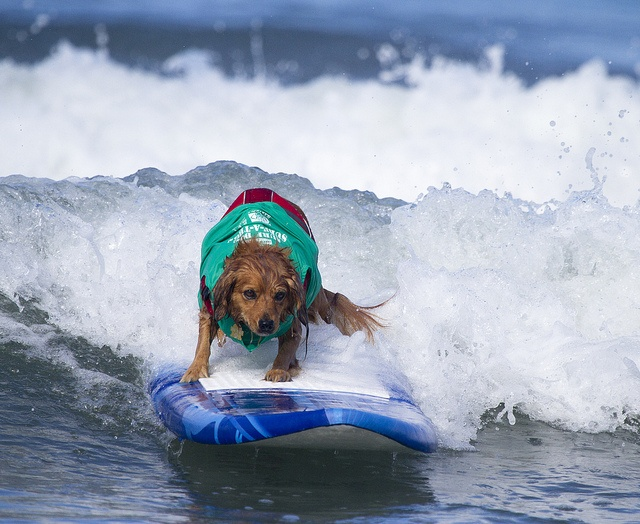
The brown dog is riding a wave on a blue surfboard.
The dog is wearing a life jacket and surfing.
An athletic dog is standing on a surf board.
a dog wearing a lifejacket while surfing in the water
A dog standing on a surfboard in the water.